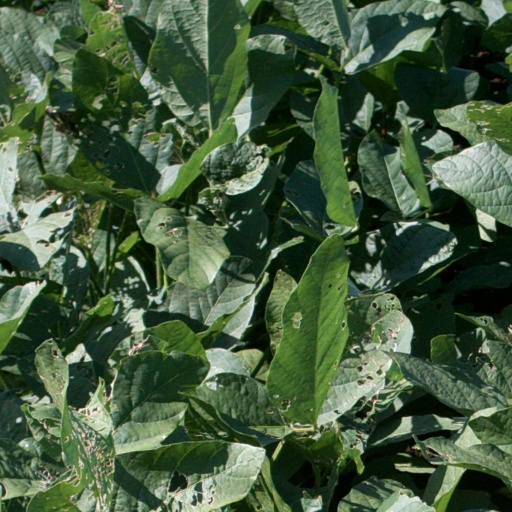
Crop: soybean